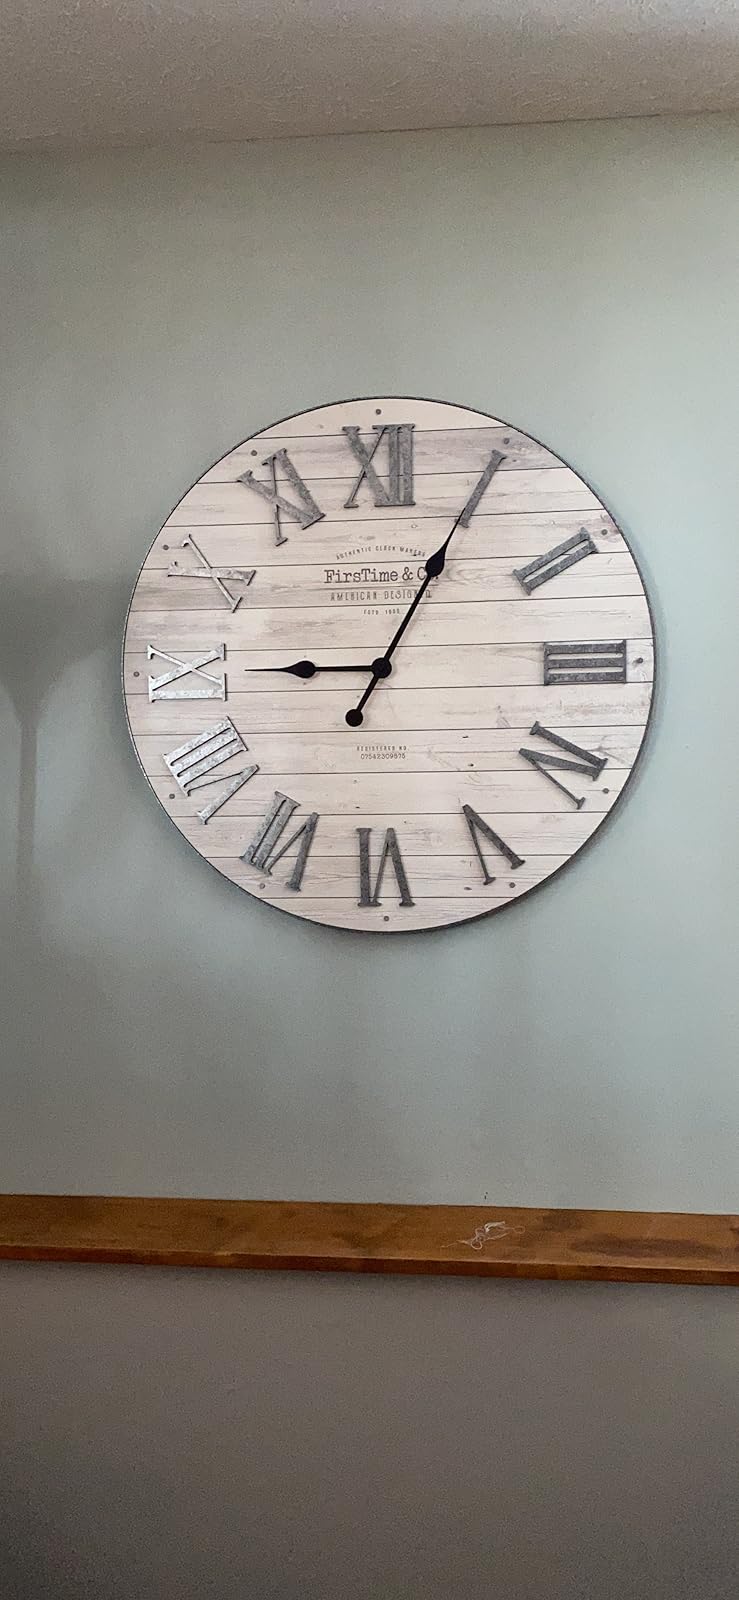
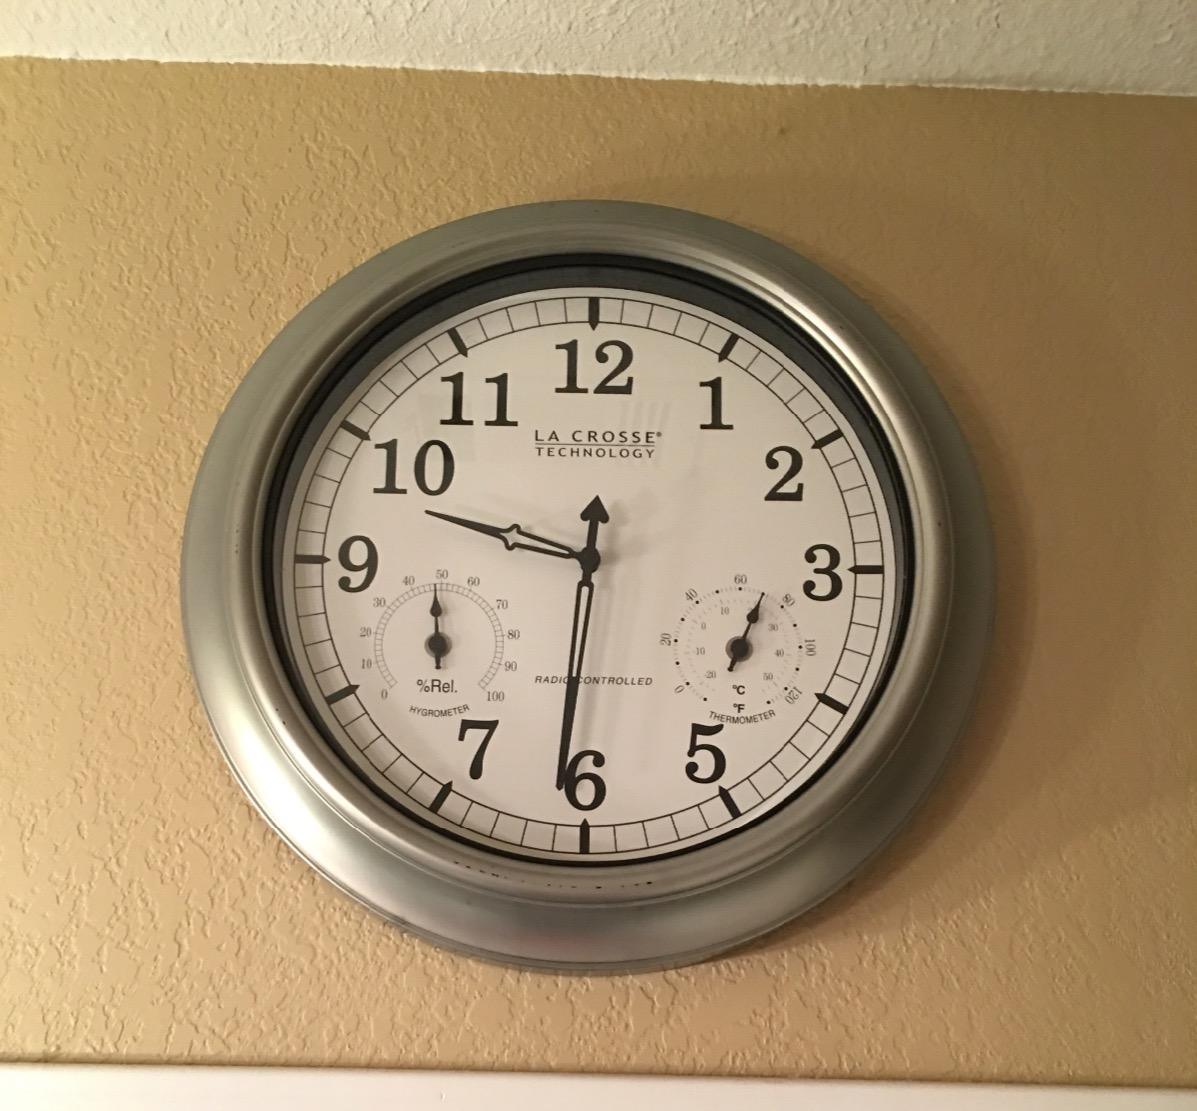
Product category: clock
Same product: no